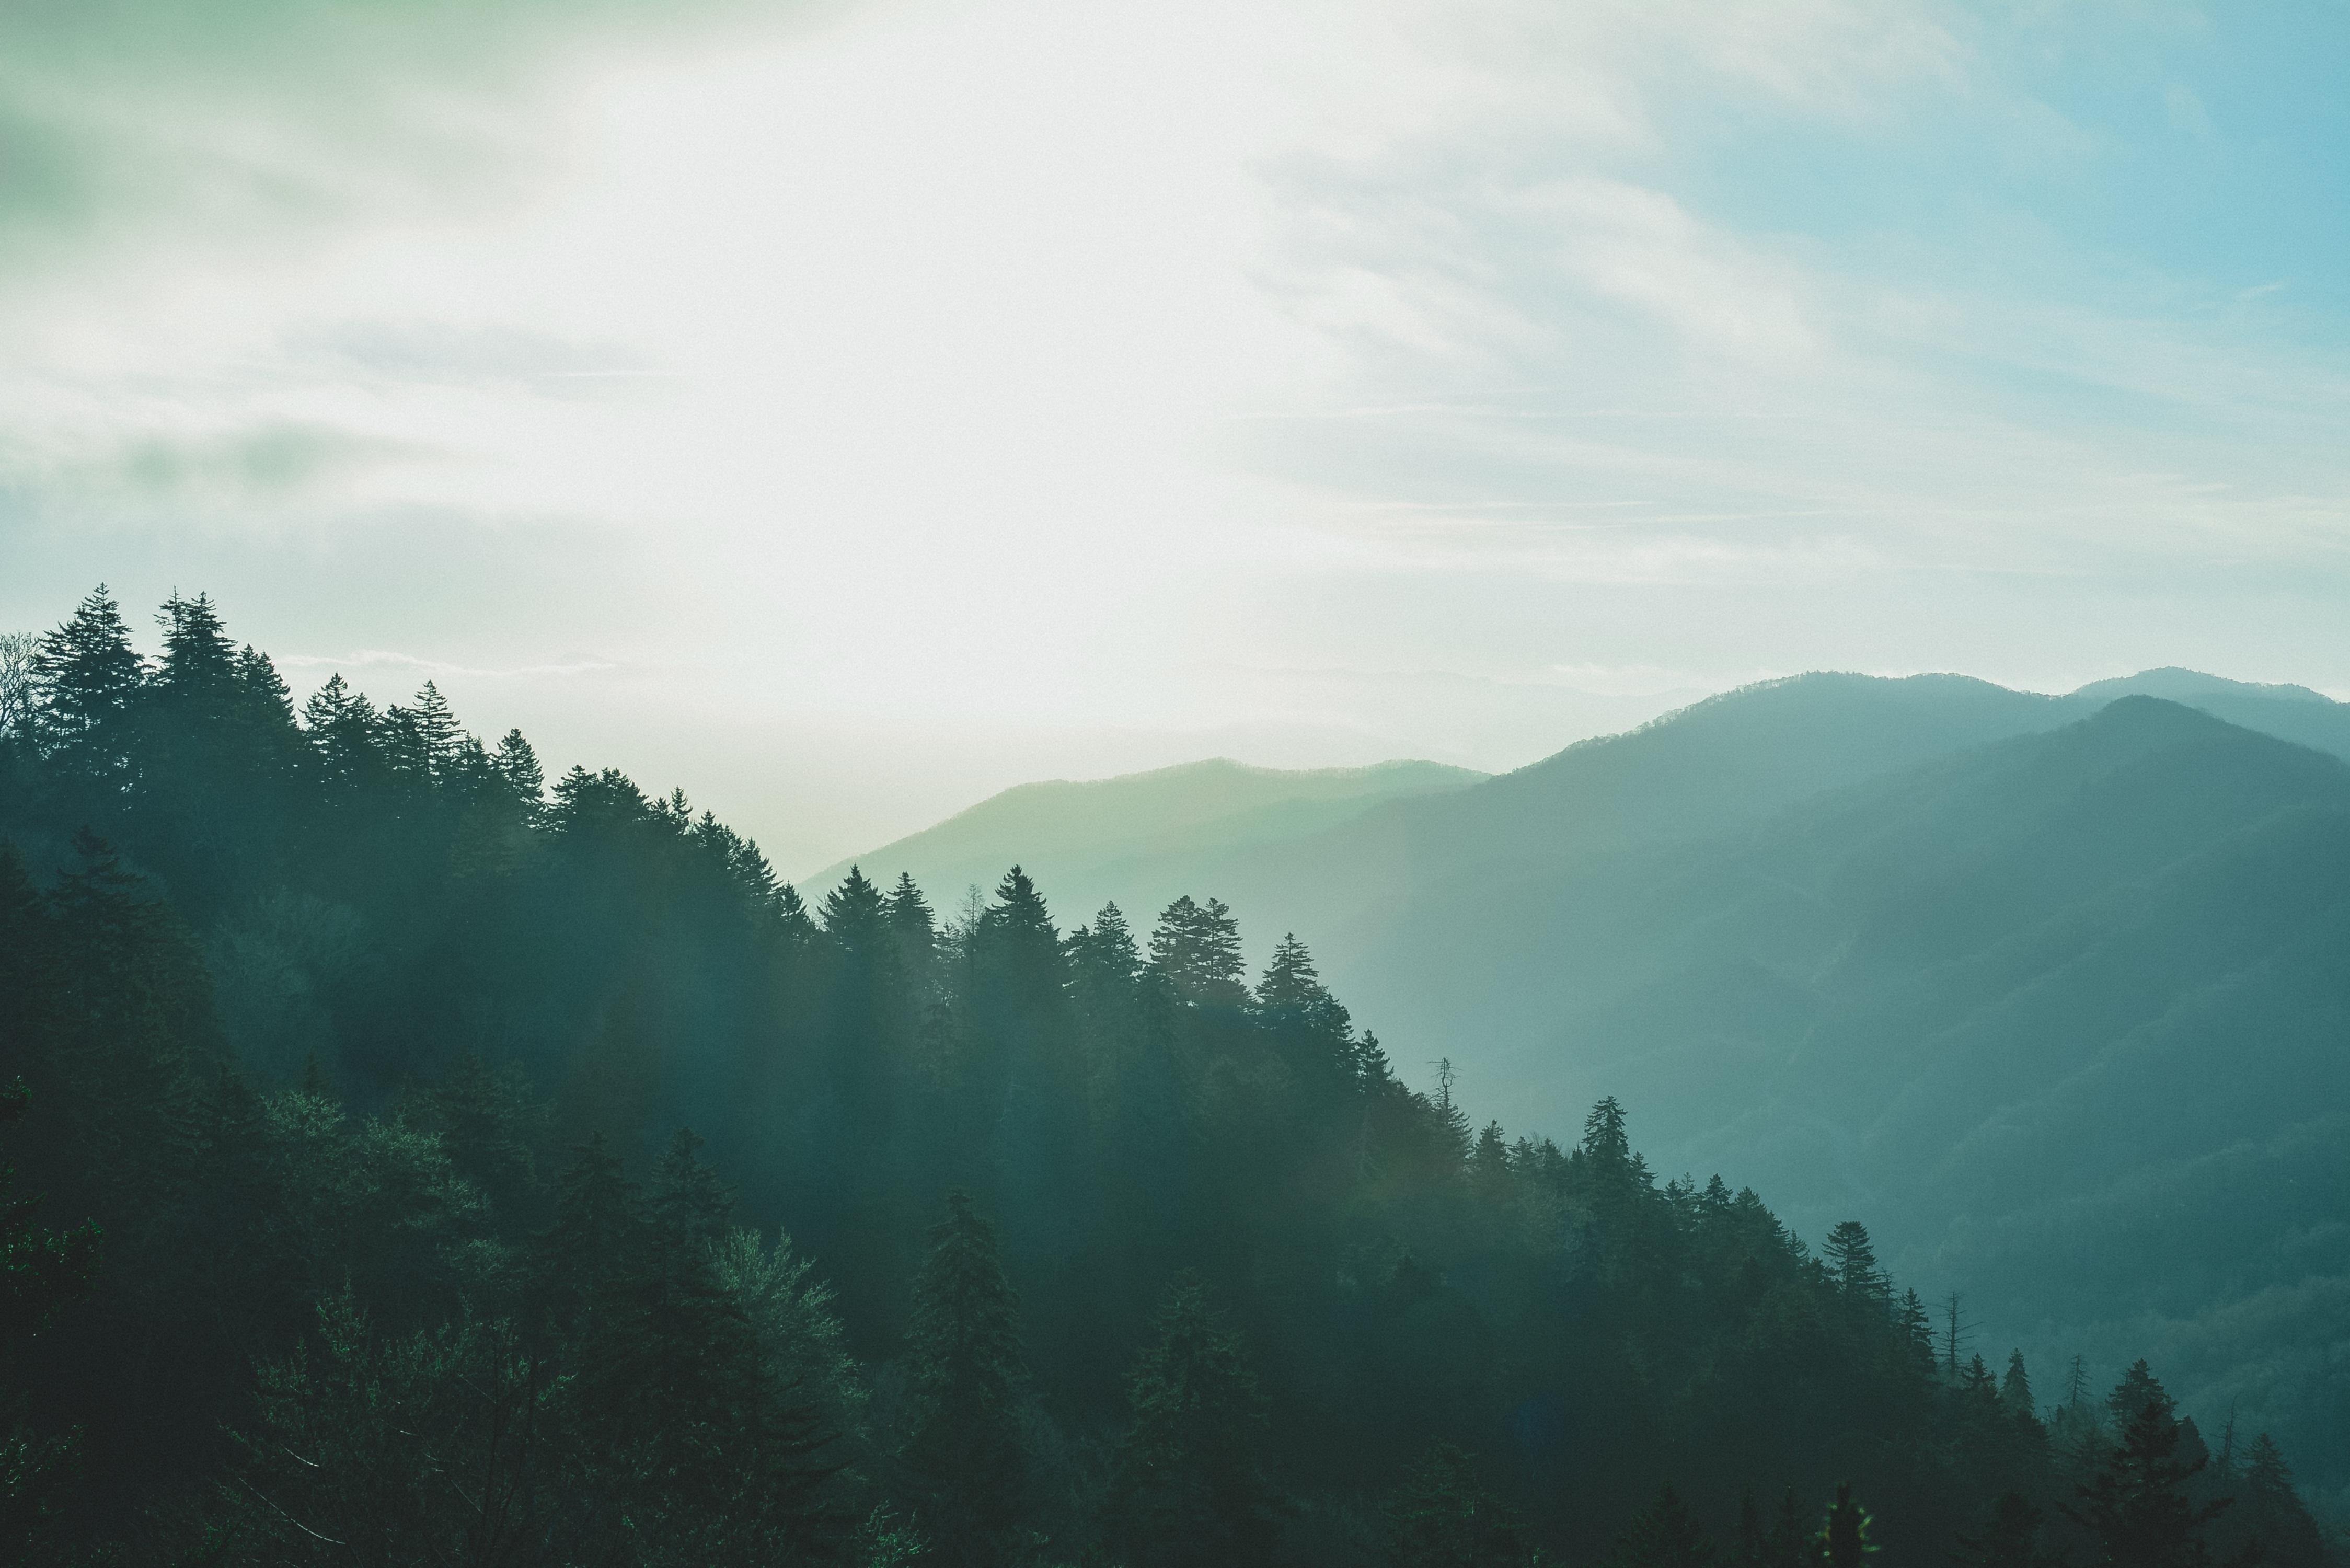
landscape, tree, nature, forest, mountain, cloud, sky, fog, sunrise, sunset, mist, sunlight, morning, hill, dawn, mountain range, foggy, green, scenic, weather, haze, ridge, mountain landscape, mountains, alps, landform, nature landscape, geographical feature, atmospheric phenomenon, mountainous landforms